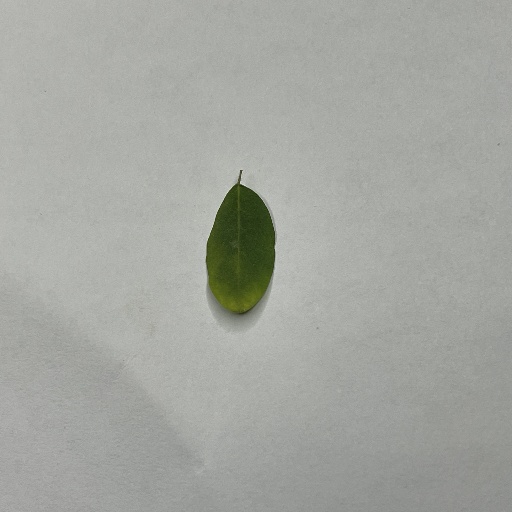
Species: Sojina
Leaf condition: Bacterial Spot